Ammophila (wasp)

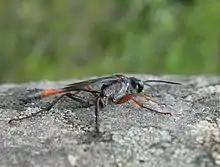
"Ammophila ferrugineipes"

"Ammophila" species are sometimes referred to as "thread-waisted wasps", but the name is not definitive, because many other members of the family Sphecidae are thread-waisted and referred to as such. Sometimes Ammophiline wasps are referred to as "sand wasps"; this is consistent with the name "Ammophila", which derives from the Greek for "sand lover" (many species dig their nests in sand). However, this common name is used primarily for wasps in the family Crabronidae, in the tribe Bembicini. As is frequent in dealing with common names, no definitive common name for the Ammophilinae exists; entomologists usually confine themselves to the technical names for convenience and clarity.